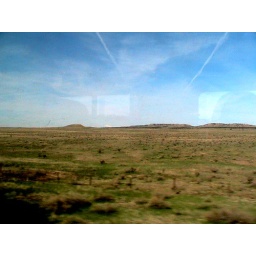
aaahhh...new mexi sky by train